Tokushi Kasahara

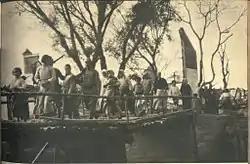
The photograph in question

On the first page of chapter 3 of his 1997 book "Nankin Jiken" ("The Nanjing Incident"), Kasahara published a photograph with the caption “Chinese women from the Jiangnan region who are being abducted by the Japanese army” from a 1938 copy of the Riguan Baohang Shilu, a publication of the Politburo of the Military Committee of the ROC, that he had seen at the Hoover Institution’s East Asia Collection at Stanford University. However, it was pointed out by Ikuhiko Hata that the photograph was originally published in the Asahi Graph on 10 November 1937 and actually said it was “a group of girls of the ‘Rising Sun’ village who are returning to the village from farm work with the assistance of our troops".